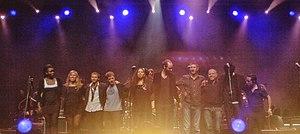
The Cinematic Orchestra est un groupe britannique de nu jazz et downtempo fondé en 1999 par Jason Swinscoe, alors employé de la maison de disques londonienne Ninja Tune.